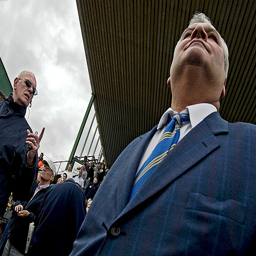
A man in  a suit standing in the bleachers
A man in a suit and a tie.
An upward photo of a man in suit staring in the distance with another man holding a finger up.
Guy in a suit and tie stands watching something off in the distance
An artistic view point of a business man staring off in the distance.